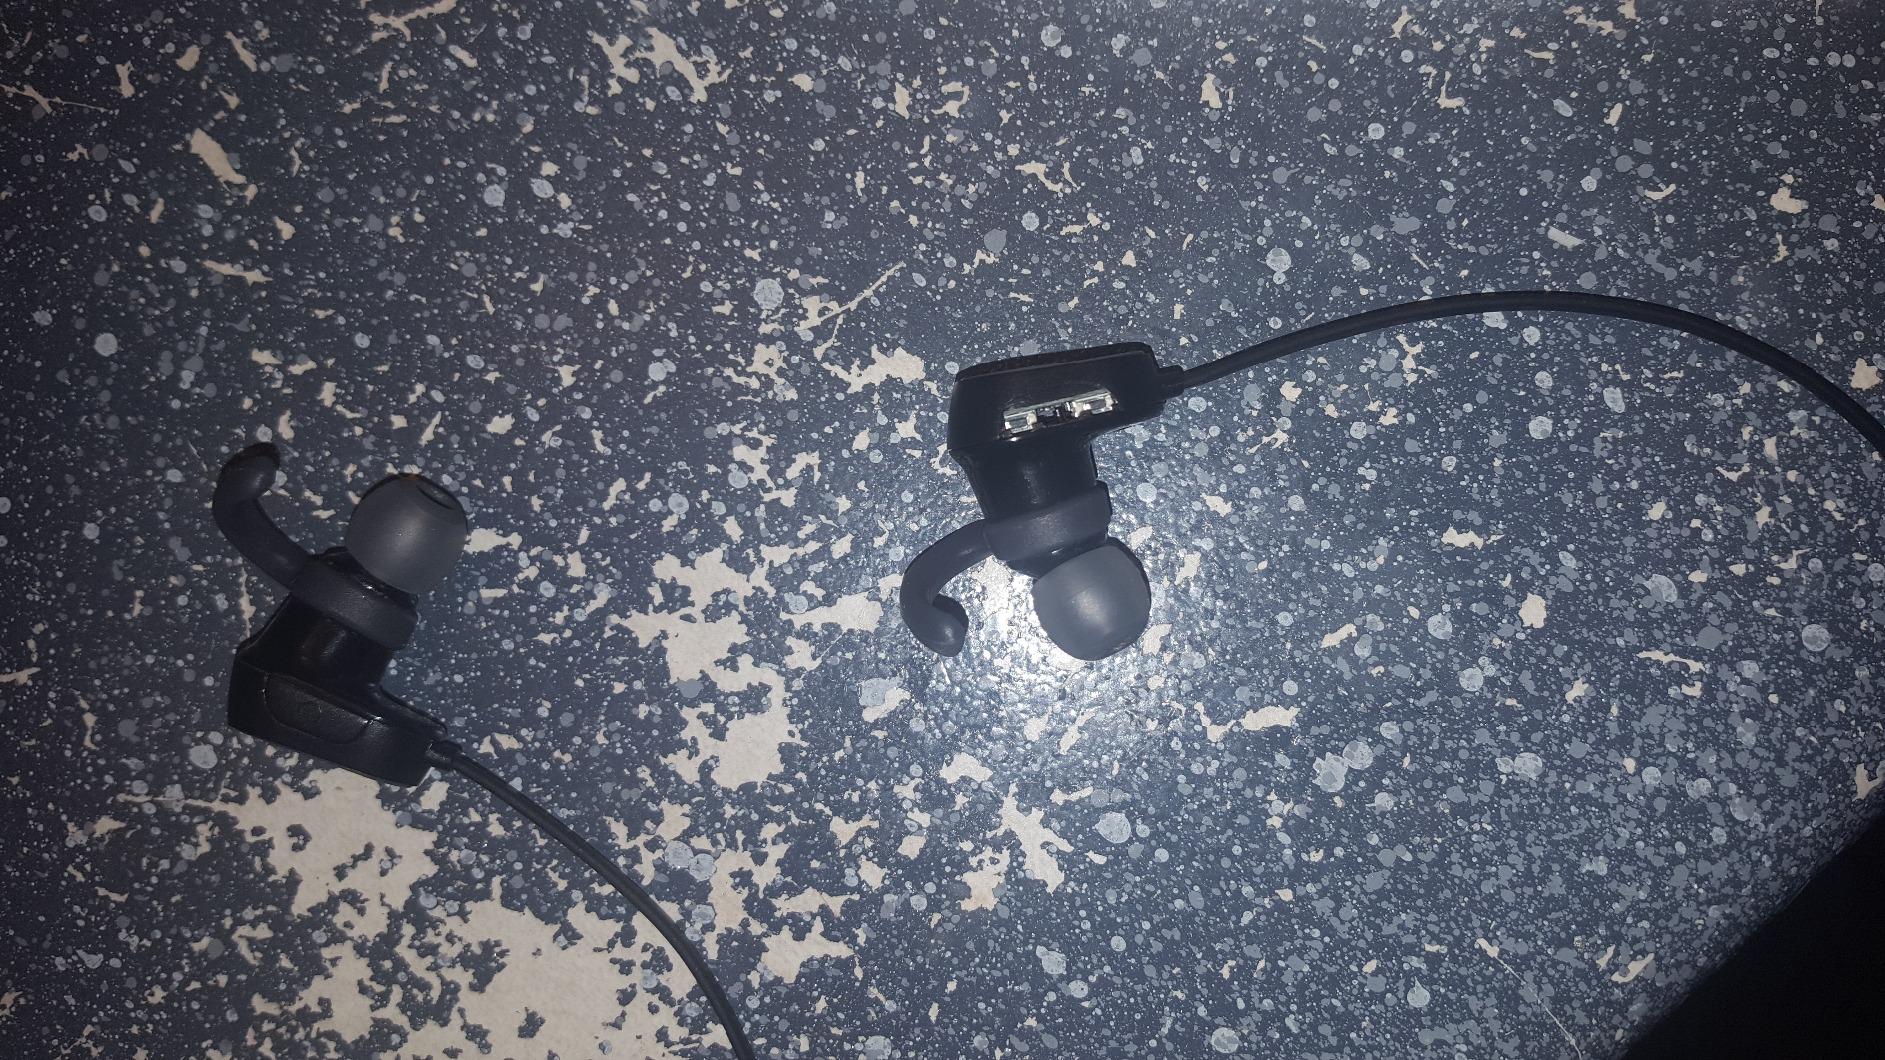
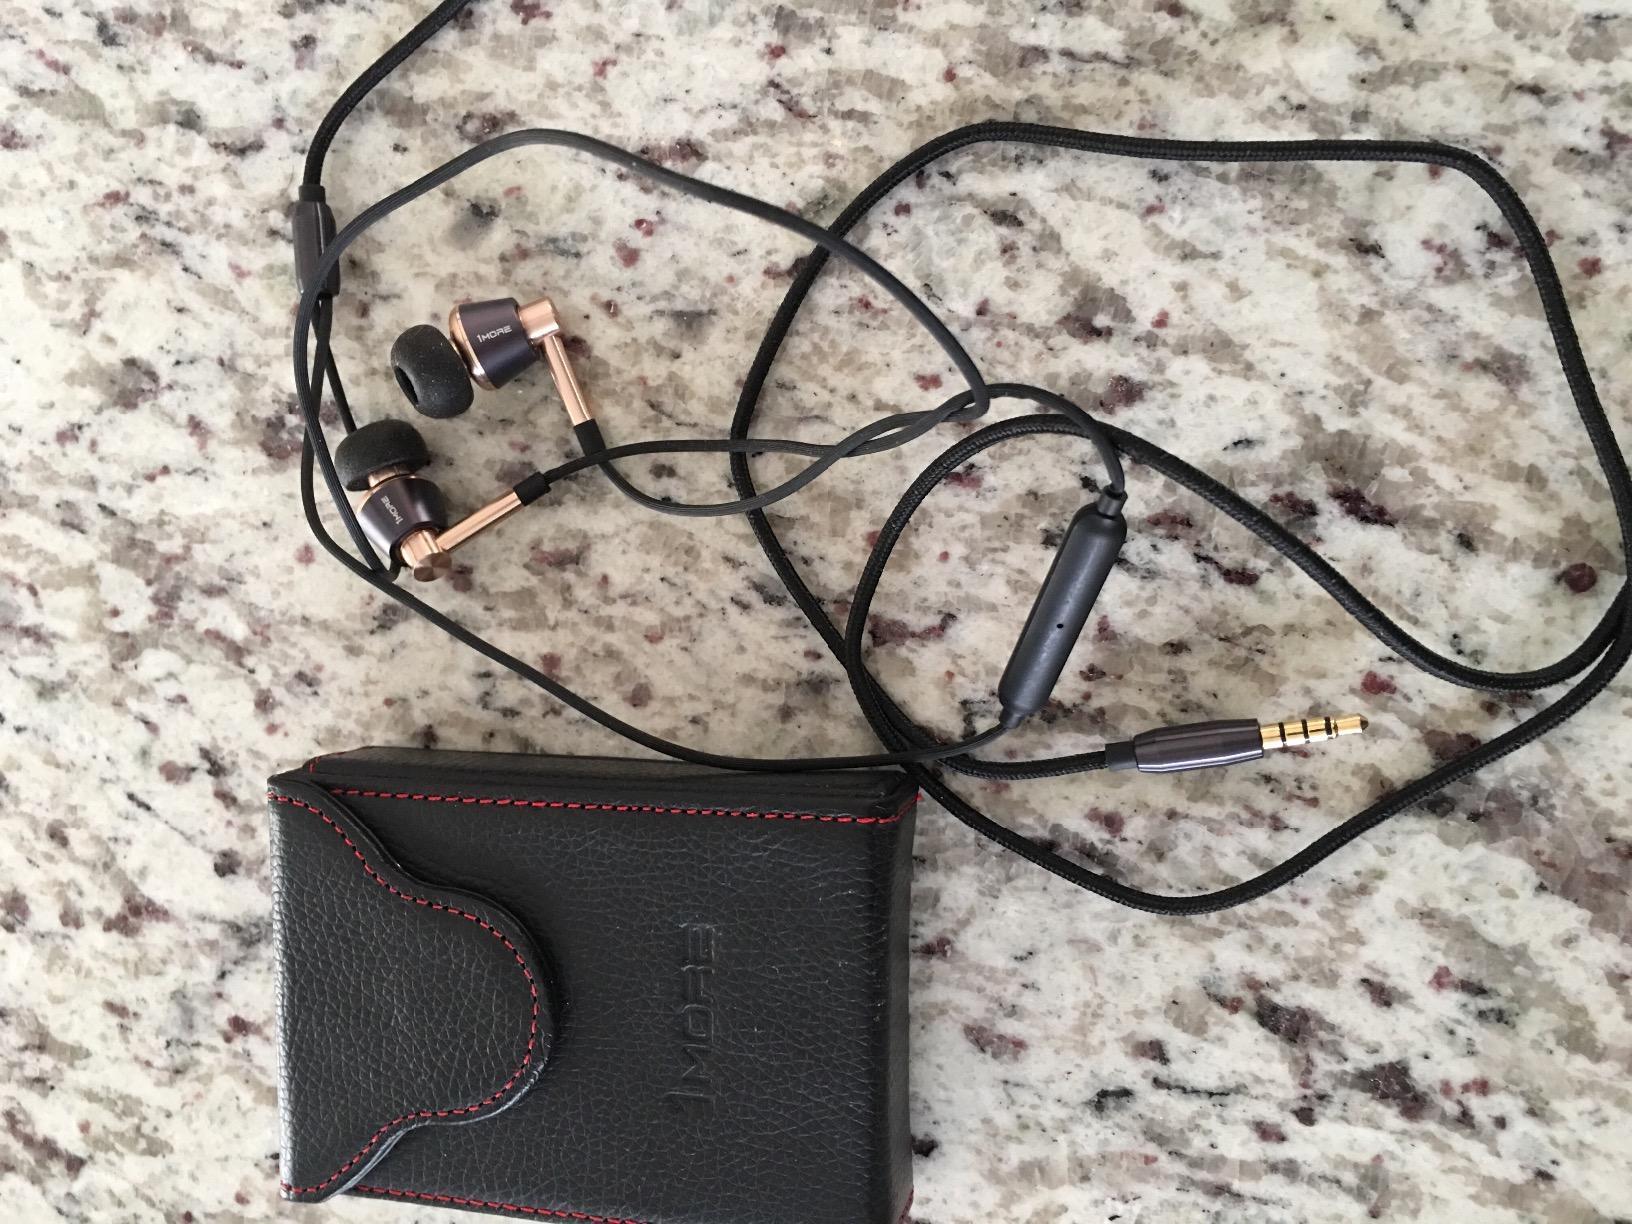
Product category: headphones
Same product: no